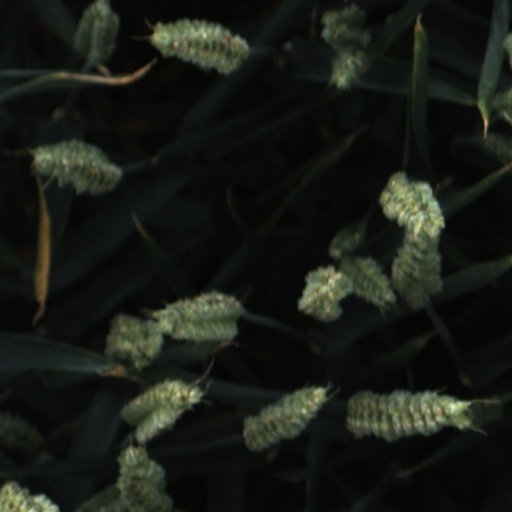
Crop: wheat